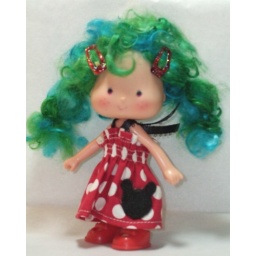
Tilly Tealsberry in a dollymolly top ~ makes a grand dress for the little cake :)